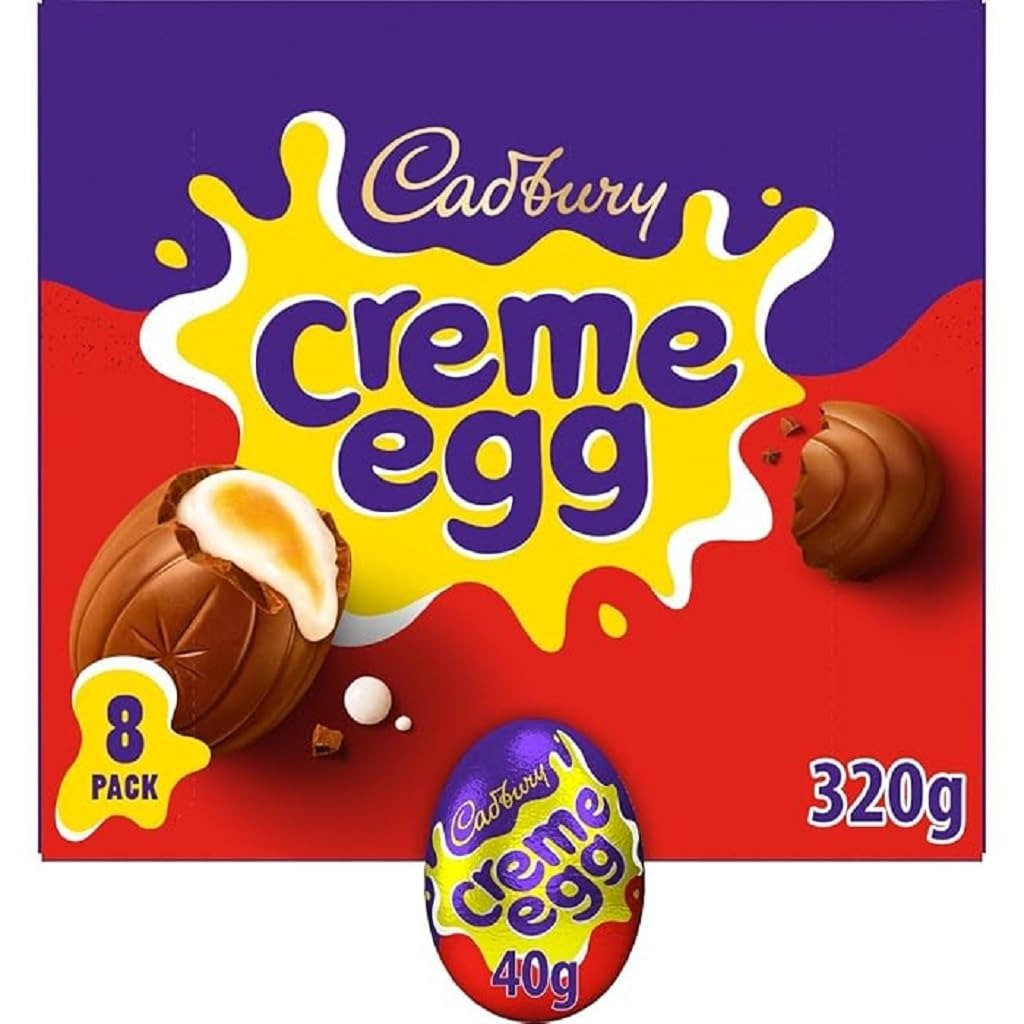
Item Name: Cadbury Creme Egg 8pk 320g (Pack of 1)
Bullet Point 1: Classic Treat: A delicious fondant filling encased in a smooth Cadbury milk chocolate
Bullet Point 2: Ideal for All Ages: Both children and adults adore it
Bullet Point 3: Versatile Pleasure: Perfect for festive occasions, gift-giving, and nibbling.
Bullet Point 4: Reliable Brand: Made by Cadbury, which is well-known for producing high-quality chocolates.
Bullet Point 5: Eight individually wrapped eggs are included in this handy pack, which is perfect for sharing.
Product Description: Cadbury Creme Eggs Chocolate 8pk offers a delightful treat with eight individually wrapped chocolate eggs, each filled with a creamy, fondant center. Perfect for sharing or enjoying as a sweet indulgence anytime.
Value: 14.11
Unit: Ounce

Price: 23.88